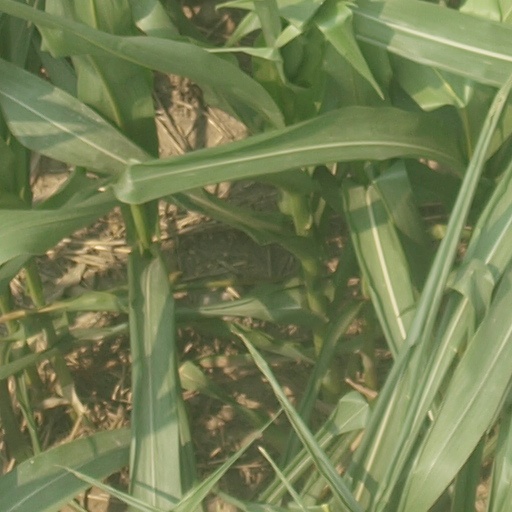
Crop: maize; corn